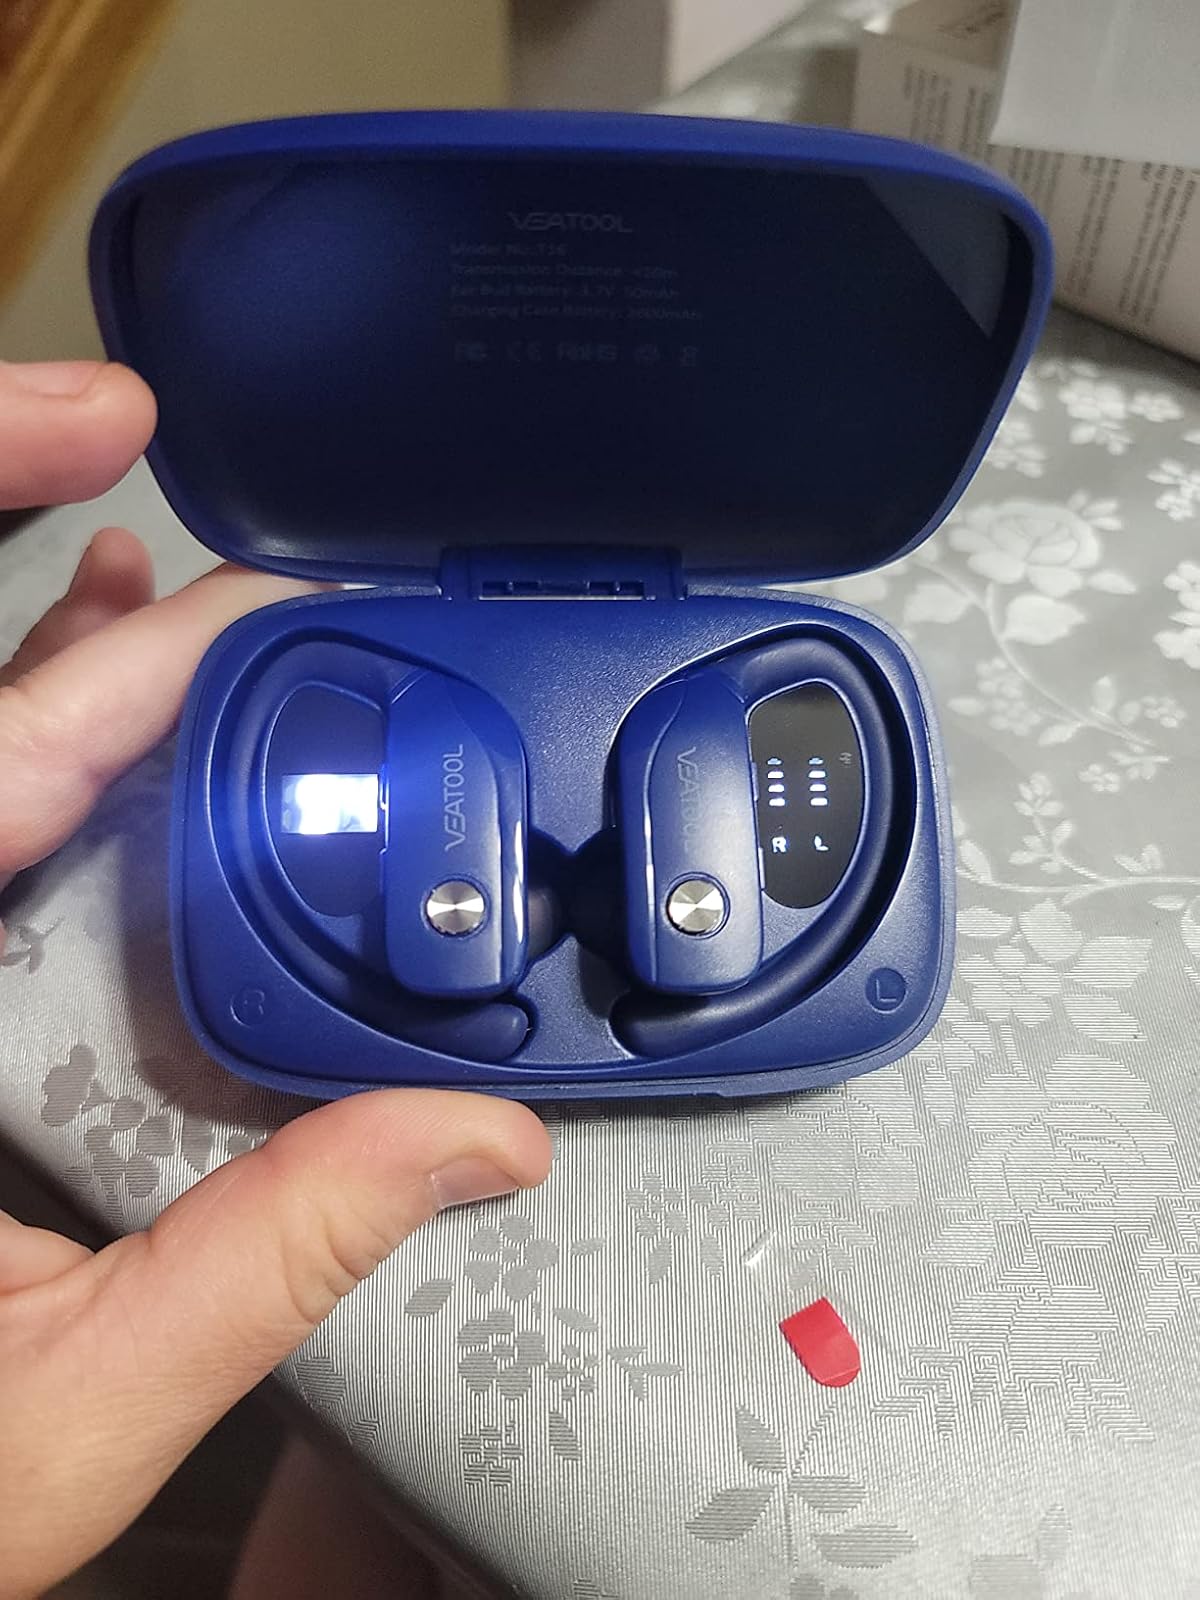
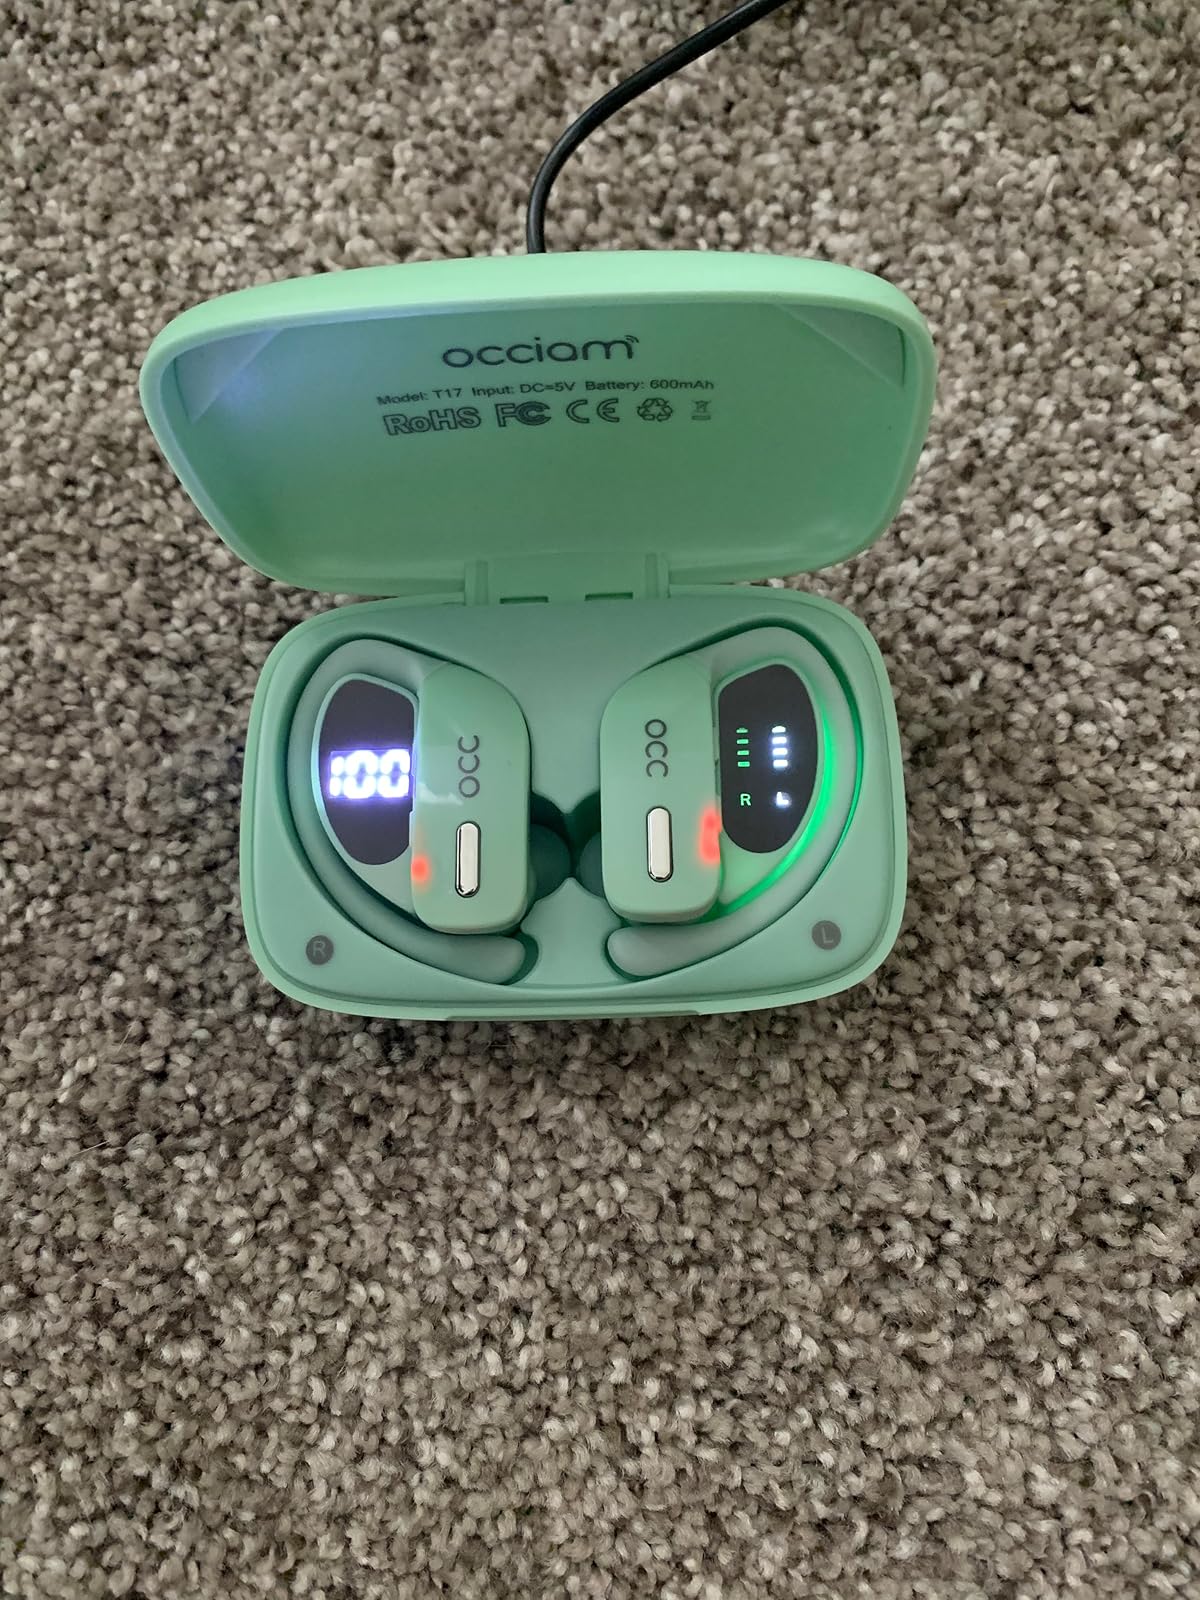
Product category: earbuds
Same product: no